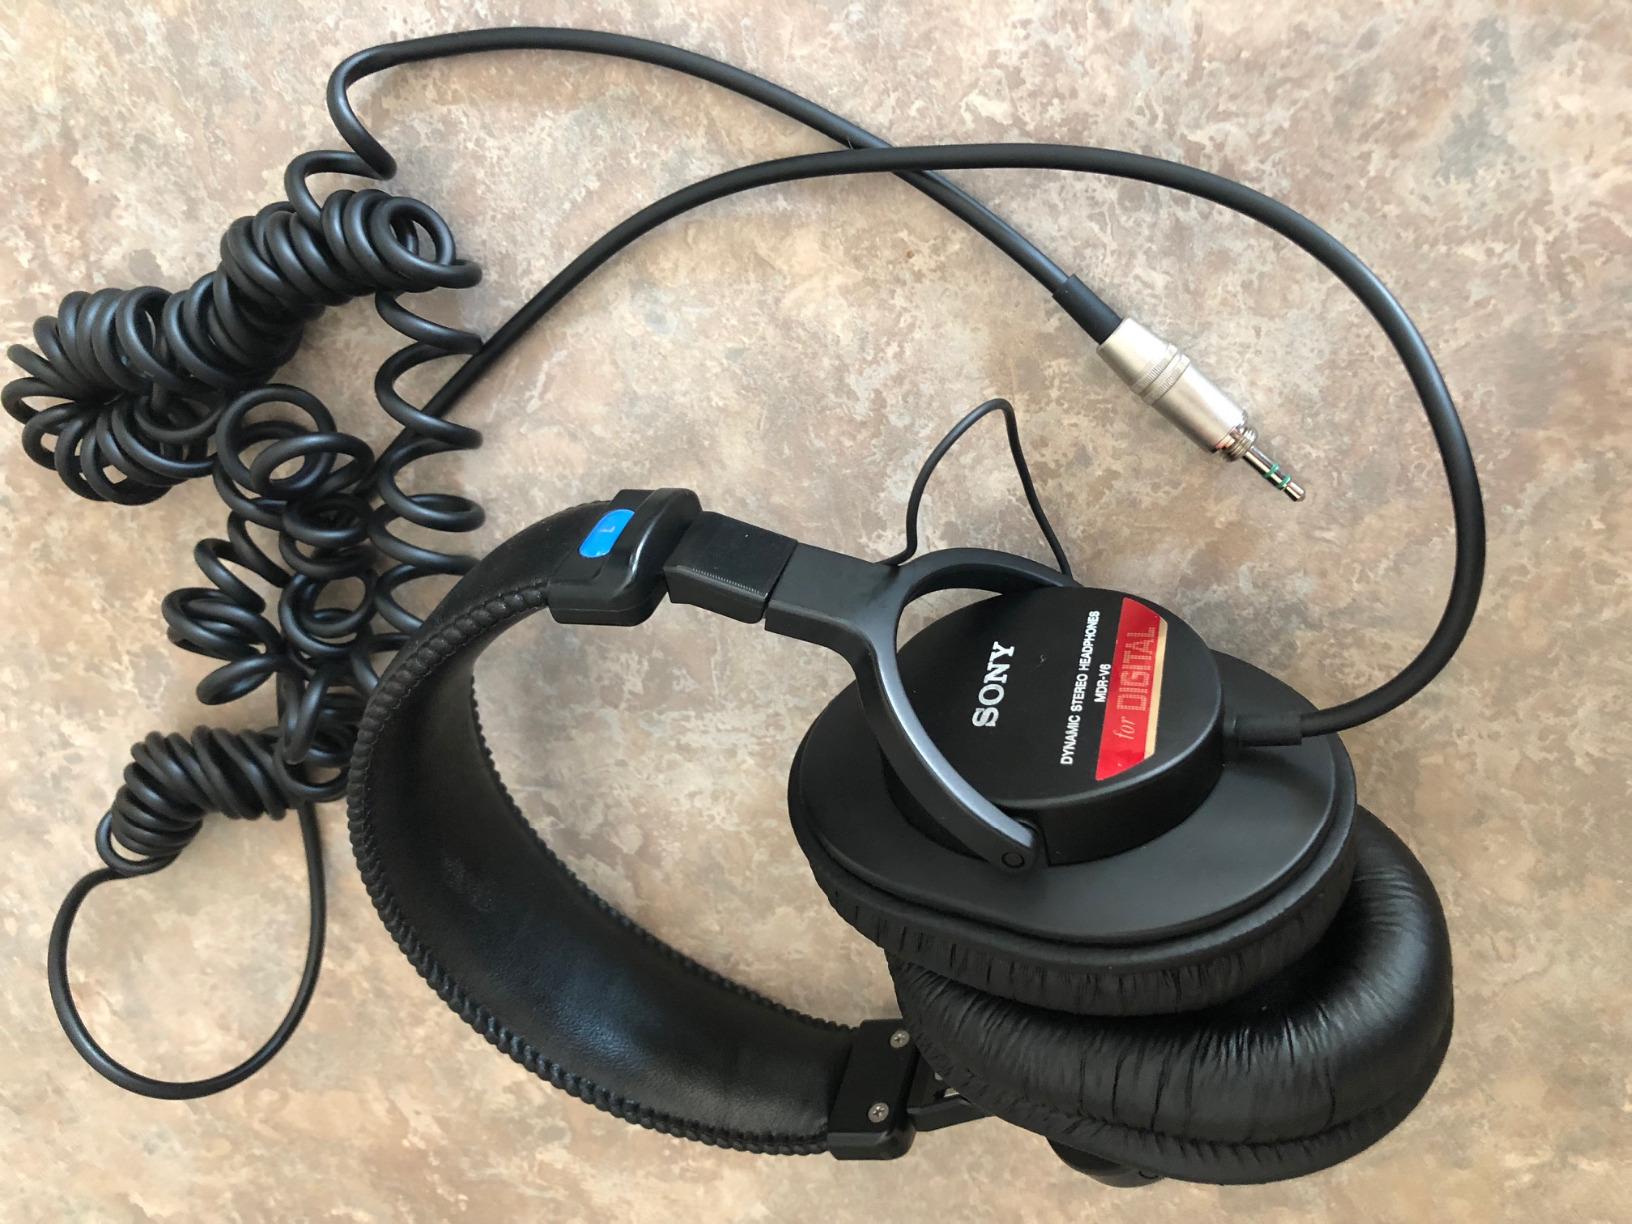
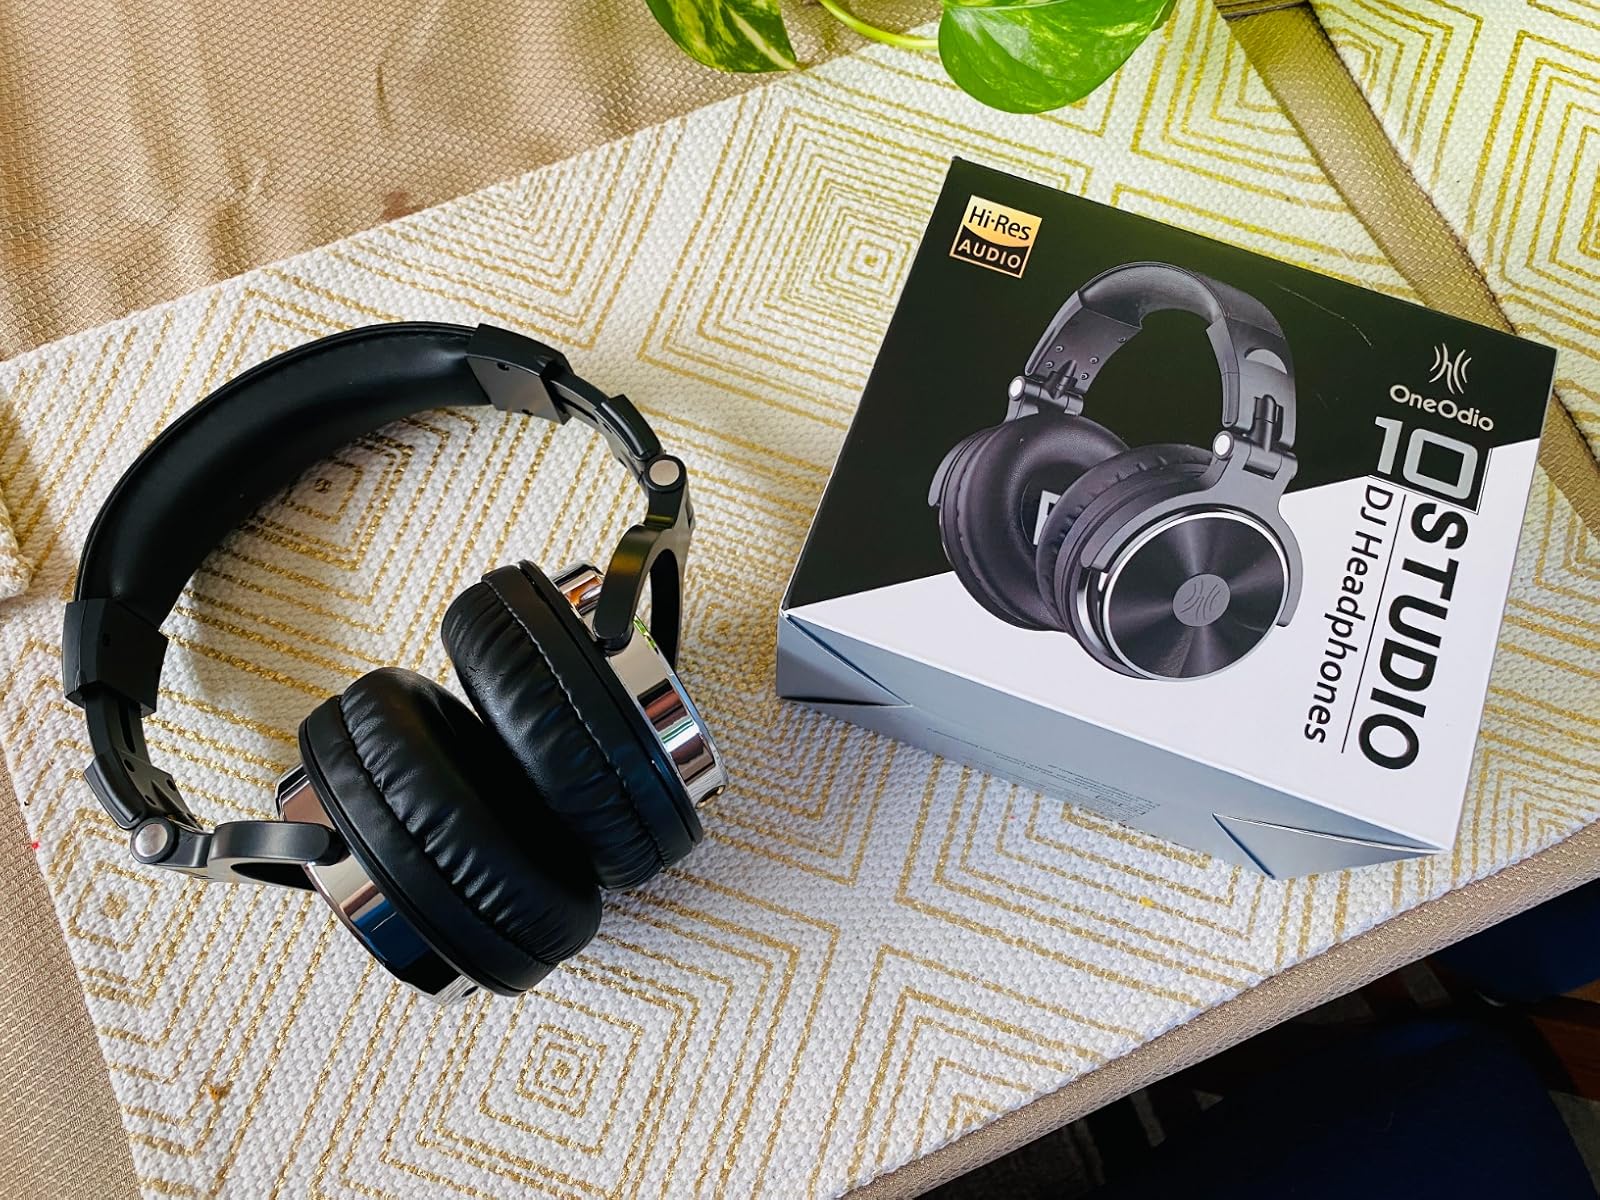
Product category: headphones
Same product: no